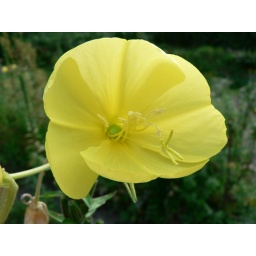
An assortment of flowers and plants in the Heemtuin in the &amp;quot;Genneper parken&amp;quot; in Eindhoven.